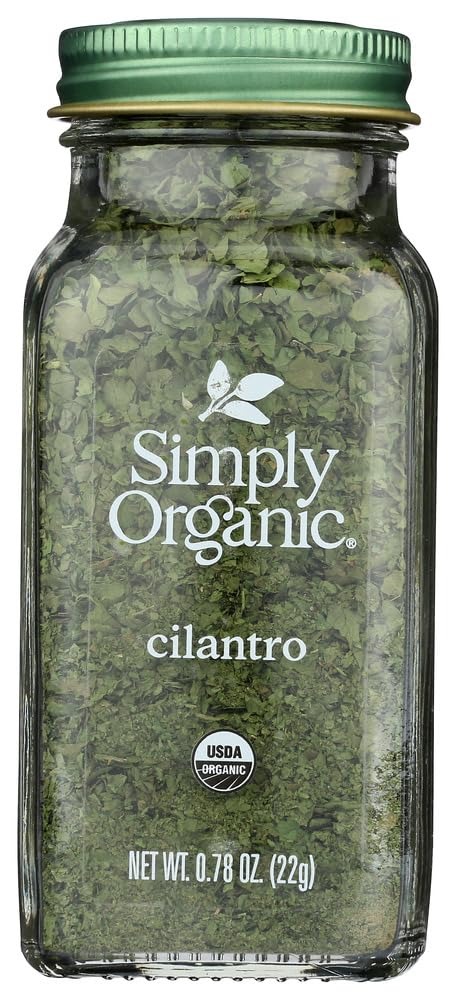
Item Name: Simply Organic, Cilantro, 0.78 oz(Pack of 1)
Value: 1.0
Unit: Count

Price: 4.62